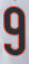
Number: 9